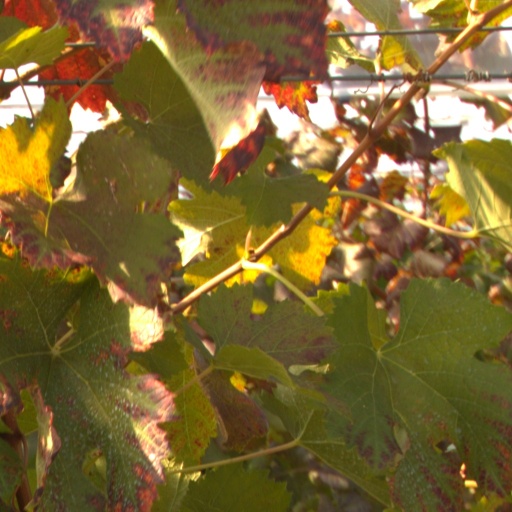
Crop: grape